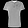
Label: T - shirt / top